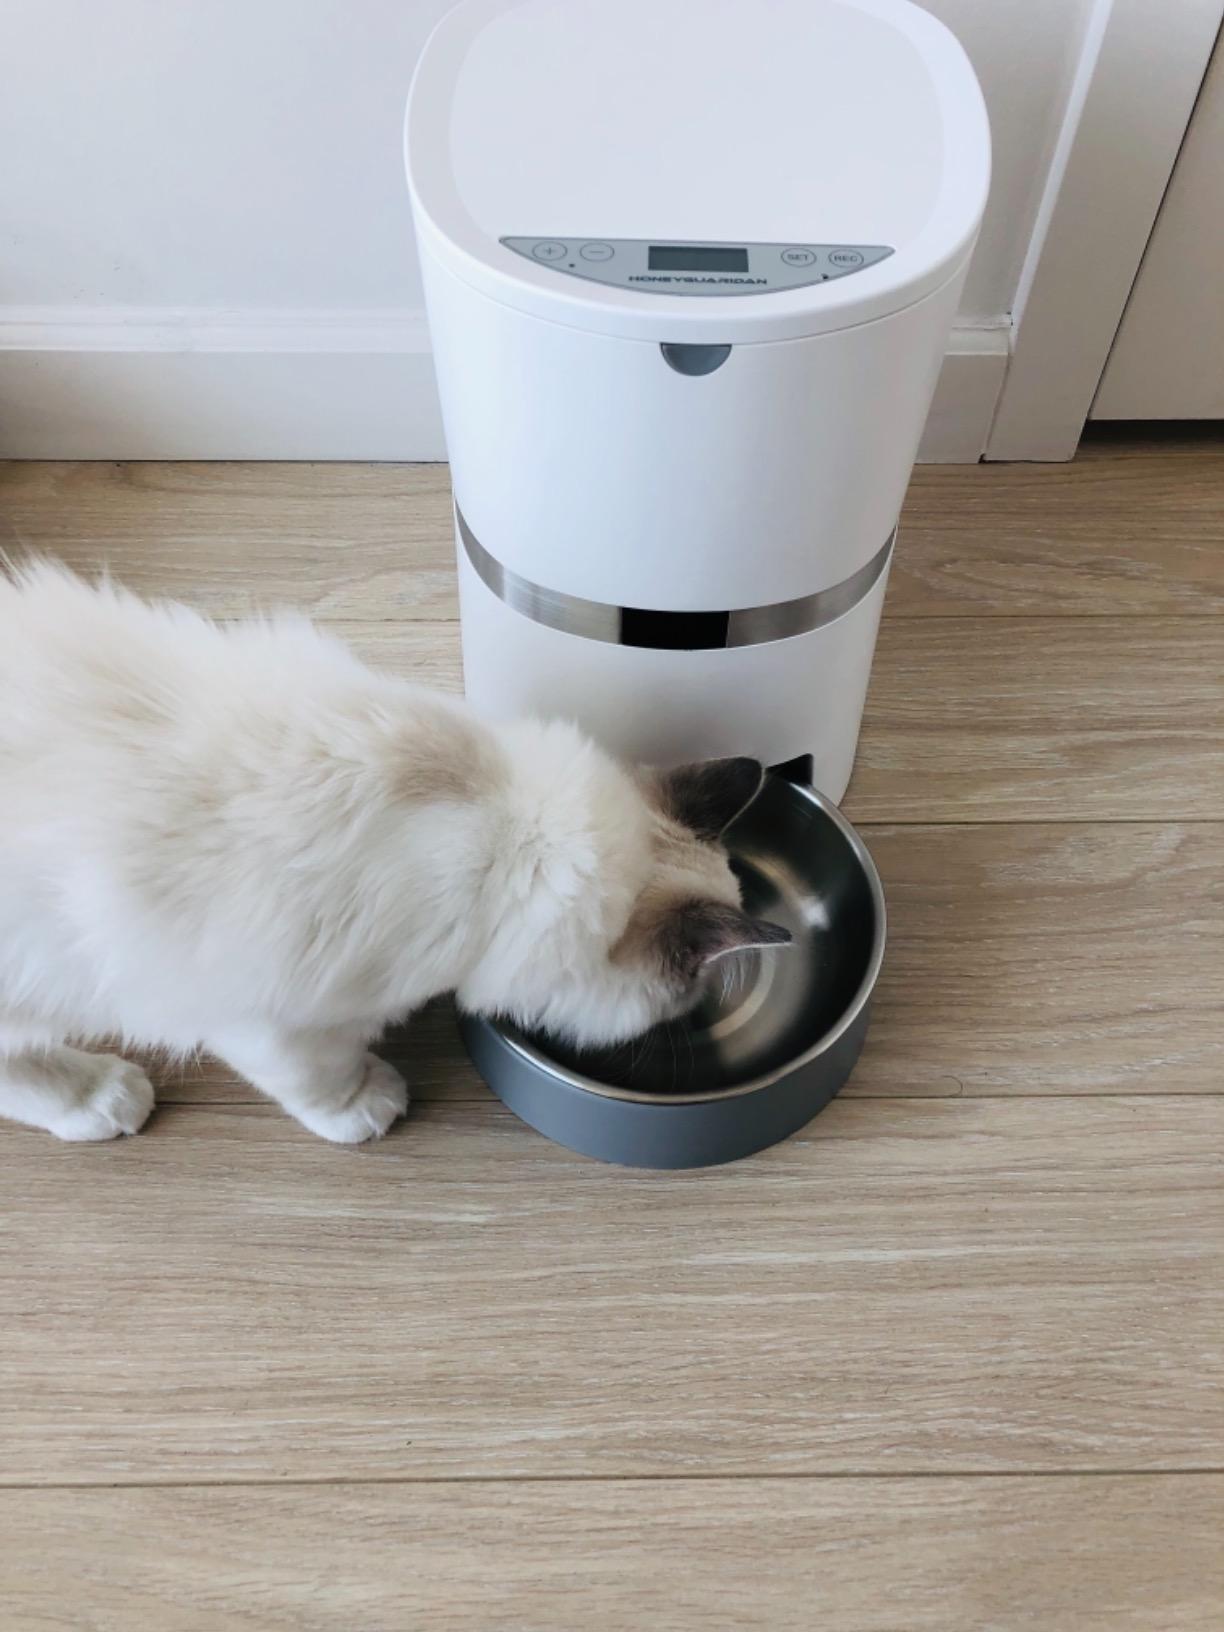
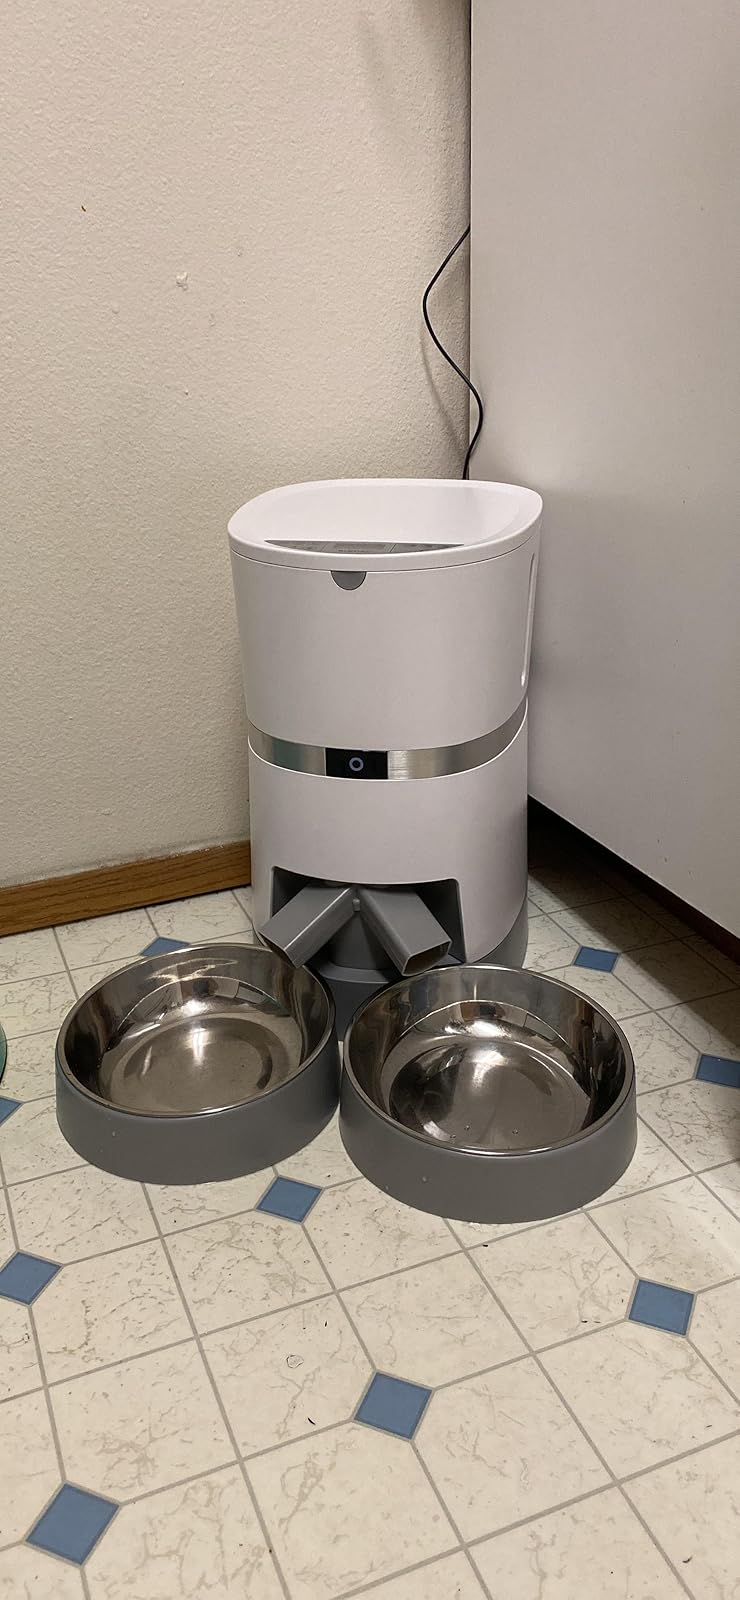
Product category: items_feeder
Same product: no